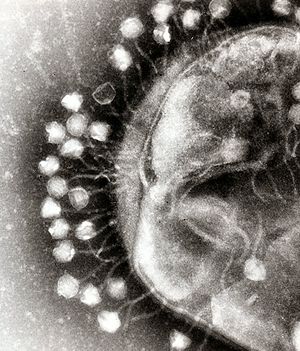
Bakteriofag
Et transmissions-elektronmikroskopsbillede af en bakterie udsat for et massivt angreb af bakteriofager. Bakterien er nogle få mikrometer i diameter og bakteriofagerne er ca. 200 nanometer lange.
En bakteriofag eller bakteriophag eller i kort form fag eller phag er en virus, der reproducerer sig ved hjælp af bakterier.